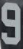
Number: 9